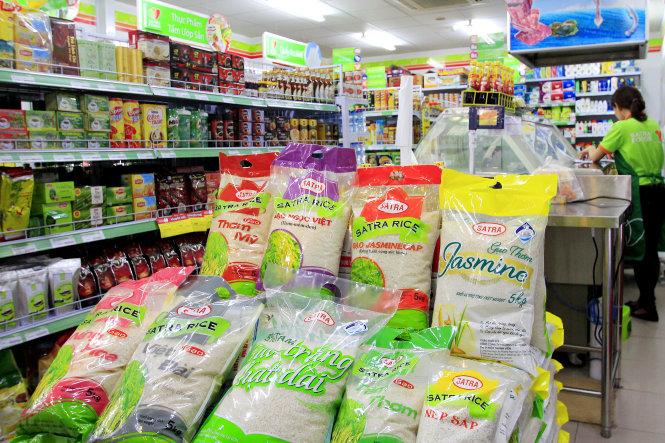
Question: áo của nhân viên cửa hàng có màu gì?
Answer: áo có màu vàng